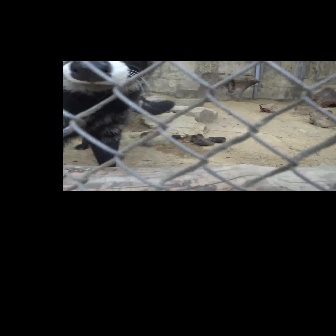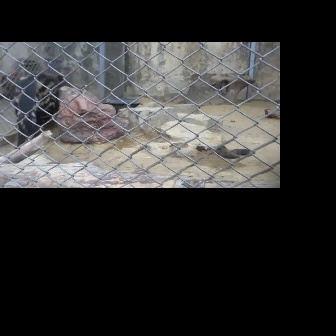
  Please identify the target specified by the bounding box [63,61,176,174] in the first image and locate it in the second image. Return the coordinates in [x_min,y_min,x_max,y_max] format.
Answer: [11,73,87,149]